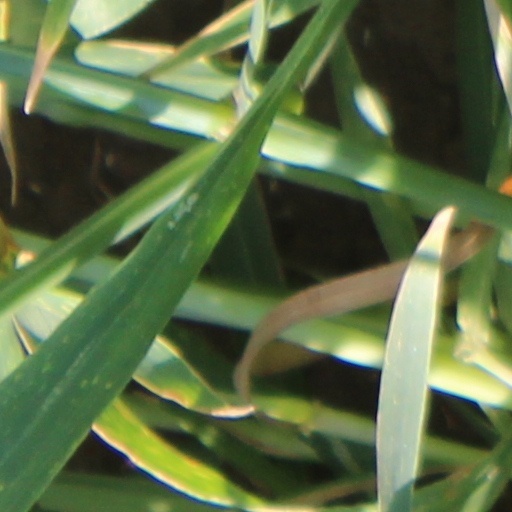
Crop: wheat